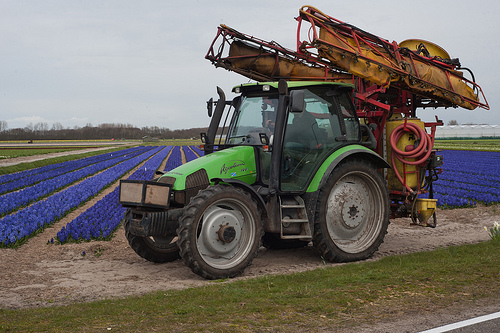
Flower: tulip